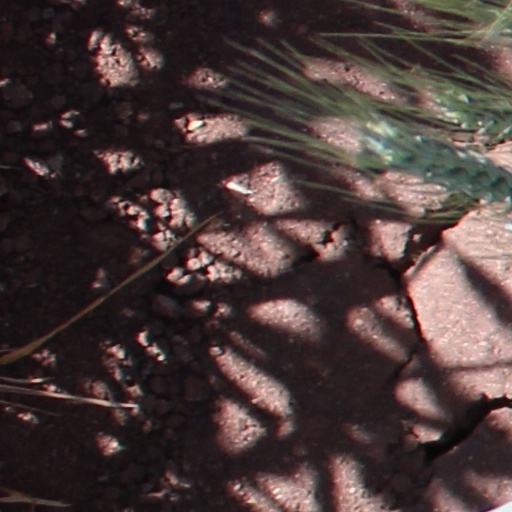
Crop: wheat